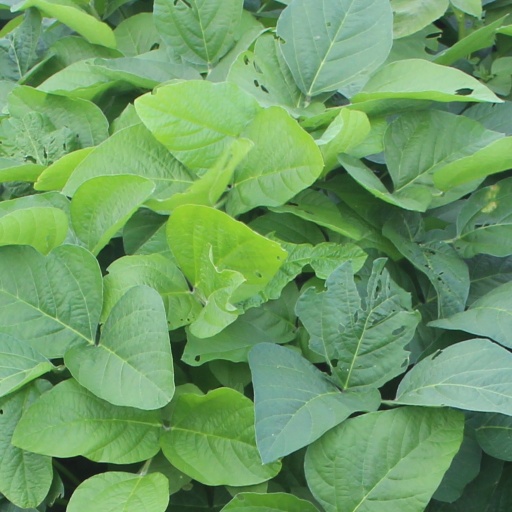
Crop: soybean